Battle of Fort DeRussy

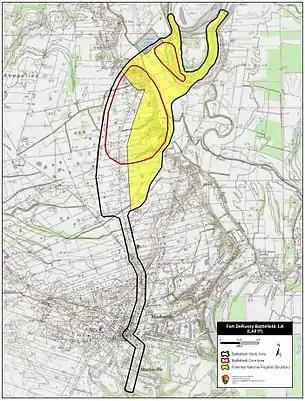
Map of Fort DeRussy Battlefield core and study areas by the American Battlefield Protection Program.

The Union launched a multi-purpose expedition into Confederate Gen. E. Kirby Smith's Trans-Mississippi Department, headquartered in Shreveport, Louisiana, in early 1864. Maj. Gen. Nathaniel P. Banks and Rear Adm. David D. Porter jointly commanded the combined force. Porter's fleet and Brig. Gen. A.J. Smith's XVI and XVII Army Corps detachments of the Army of the Tennessee set out on March 12, 1864, up the Red River, the most direct route to Shreveport. Banks with the XIII and XIX Army Corps advanced by way of Berwick Bay and Bayou Teche. After removing various obstructions that the Rebels had placed in the river, the major impediment to the Union expedition was the formidable Fort DeRussy, an earthen fortification with a partly iron-plated battery designed to resist the fire of Union ironclads that might come up river. Union Brig. Gen. A.J. Smith's command had embarked on transports at Vicksburg and then disembarked at Simmesport, on the 12th, about thirty miles from Fort DeRussy. Smith sent out some troops on the morning of the 13th to determine if any enemy was in their path. This force dispersed and chased an enemy brigade, after which, Smith set his men in motion up the Fort DeRussy road. They did not proceed far before night.